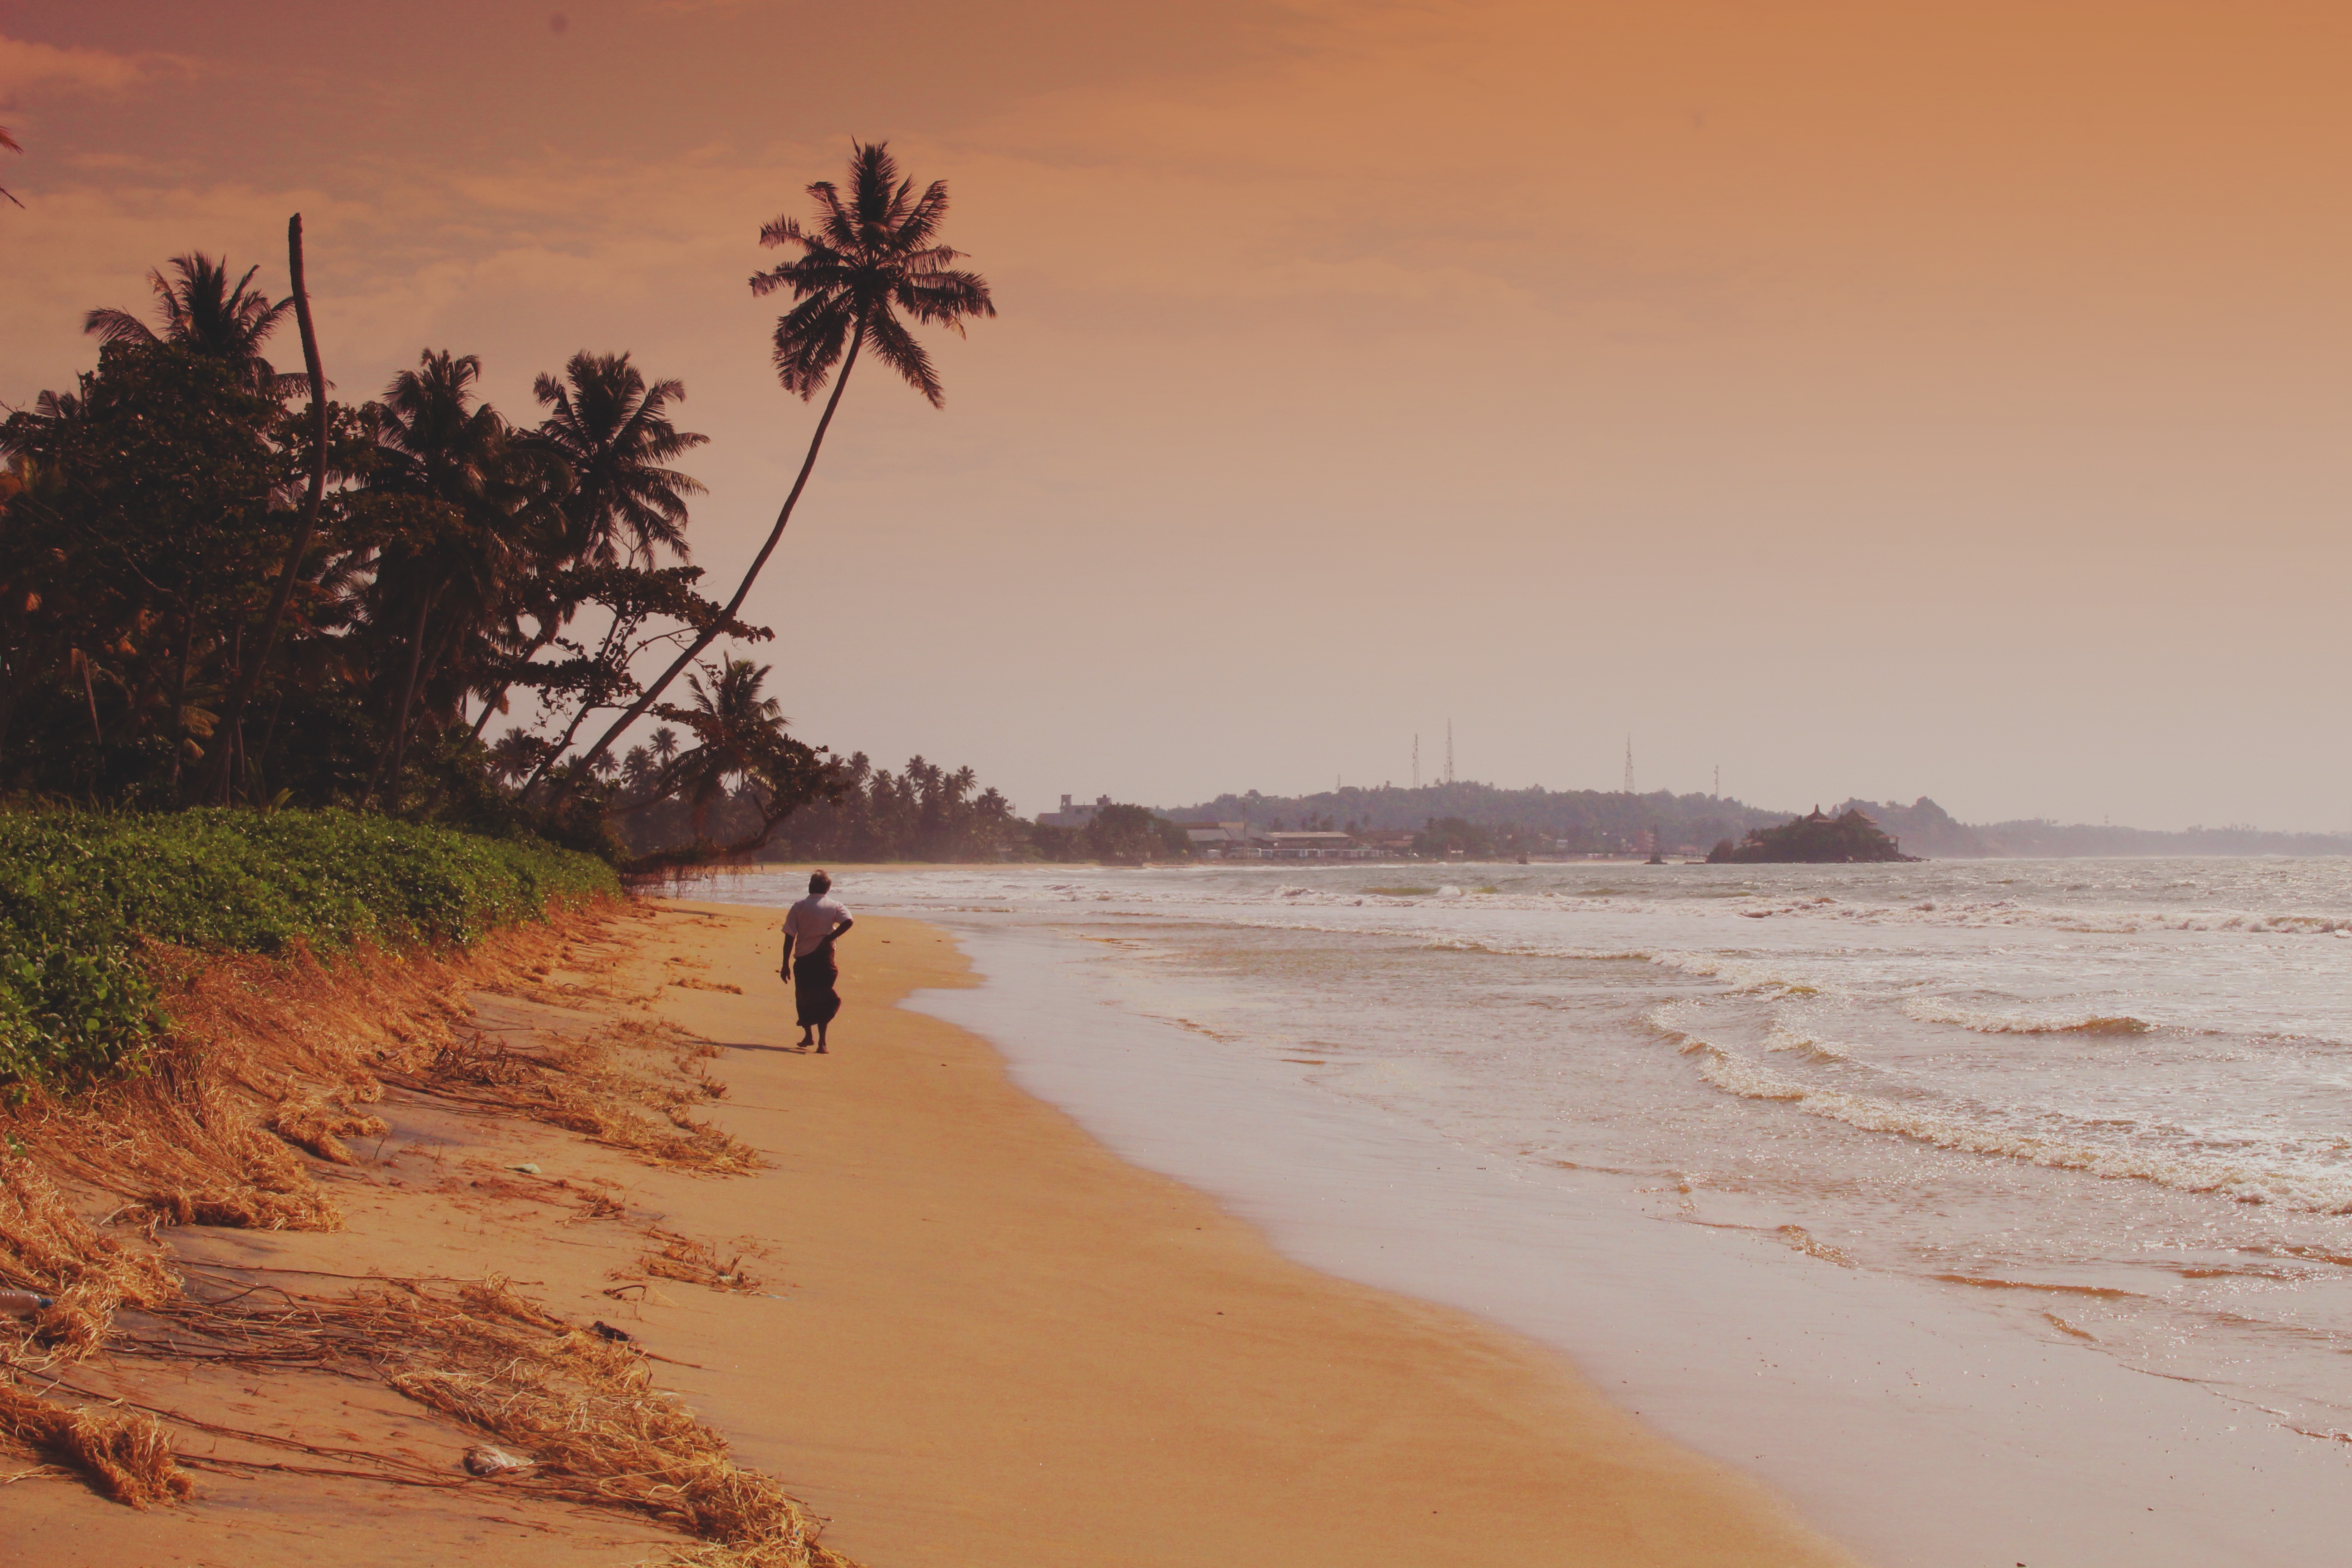
man, beach, sea, coast, water, nature, sand, ocean, person, people, sky, sunrise, sunset, morning, shore, wave, dawn, alone, summer, travel, male, dusk, body of water, outdoors, fun, happiness, adult, atmospheric phenomenon